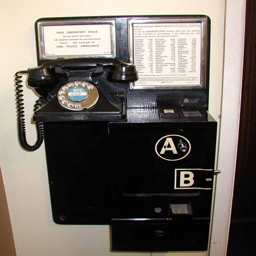
inside the old telephone boxes